Syntaxin

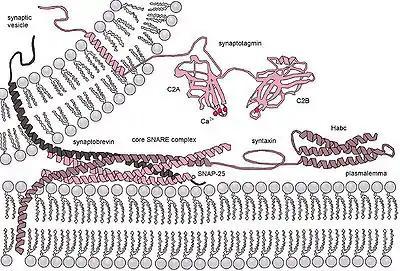
Molecular machinery driving exocytosis in neuromediator release. The core SNARE complex is formed by four α-helices contributed by synaptobrevin, syntaxin and SNAP-25, synaptotagmin serves as a Ca sensor and regulates intimately the SNARE zipping.

"In vitro" syntaxin per se is sufficient to drive spontaneous calcium independent fusion of synaptic vesicles containing v-SNAREs.